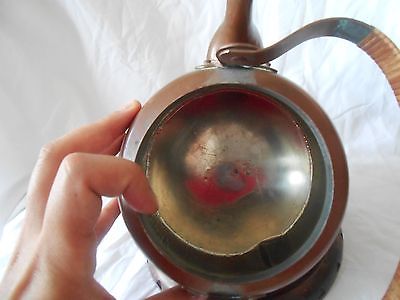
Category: kettle